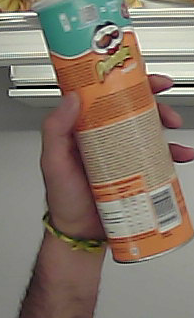
Product: pringles_paprika